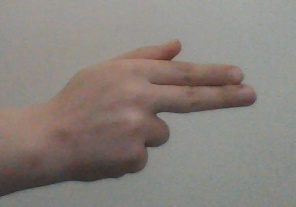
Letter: ghain